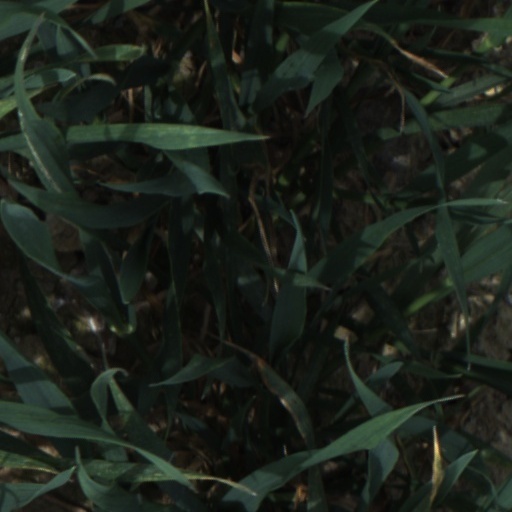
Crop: wheat